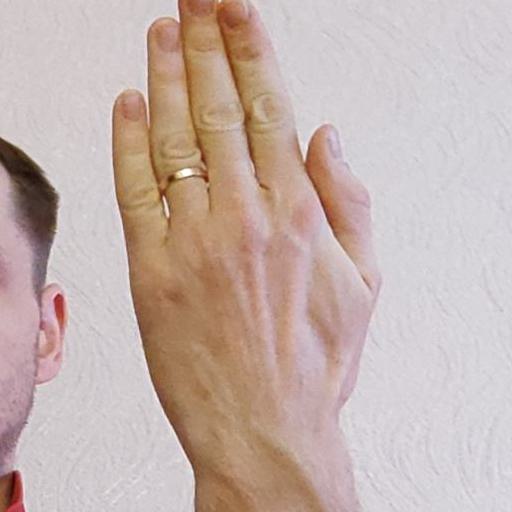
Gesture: stop_inverted